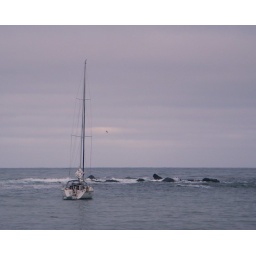
6/1/08 - sail boat in the harbor